History of Tampa, Florida

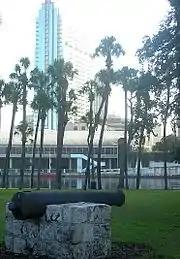
A surviving Ft. Brooke cannon displayed on the University of Tampa campus across from downtown.

Trying to put a stop to this, the Union gunboat sailed up Tampa Bay to bombard Fort Brooke under the command of John William Pearson and the surrounding city of Tampa. The Battle of Tampa on June 30–July 1, 1862 was inconclusive, as the shells fell ineffectually and there were no casualties on either side. James Gettis was singled out for bravery while manning the cannons.